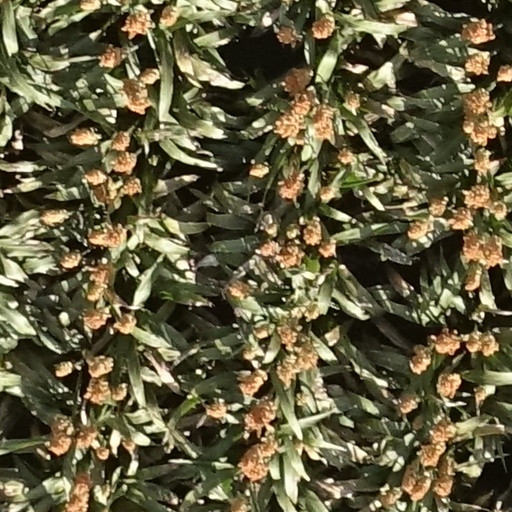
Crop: sorghum